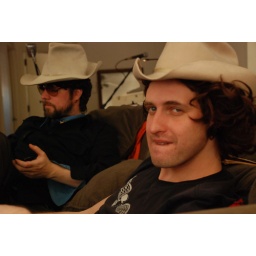
Olaf and Treb. rock in hats